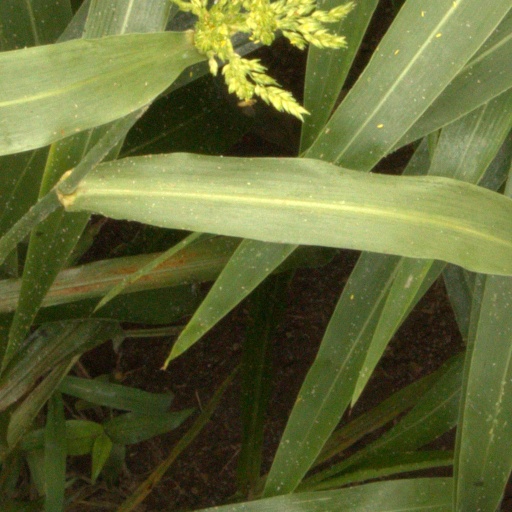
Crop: sorghum